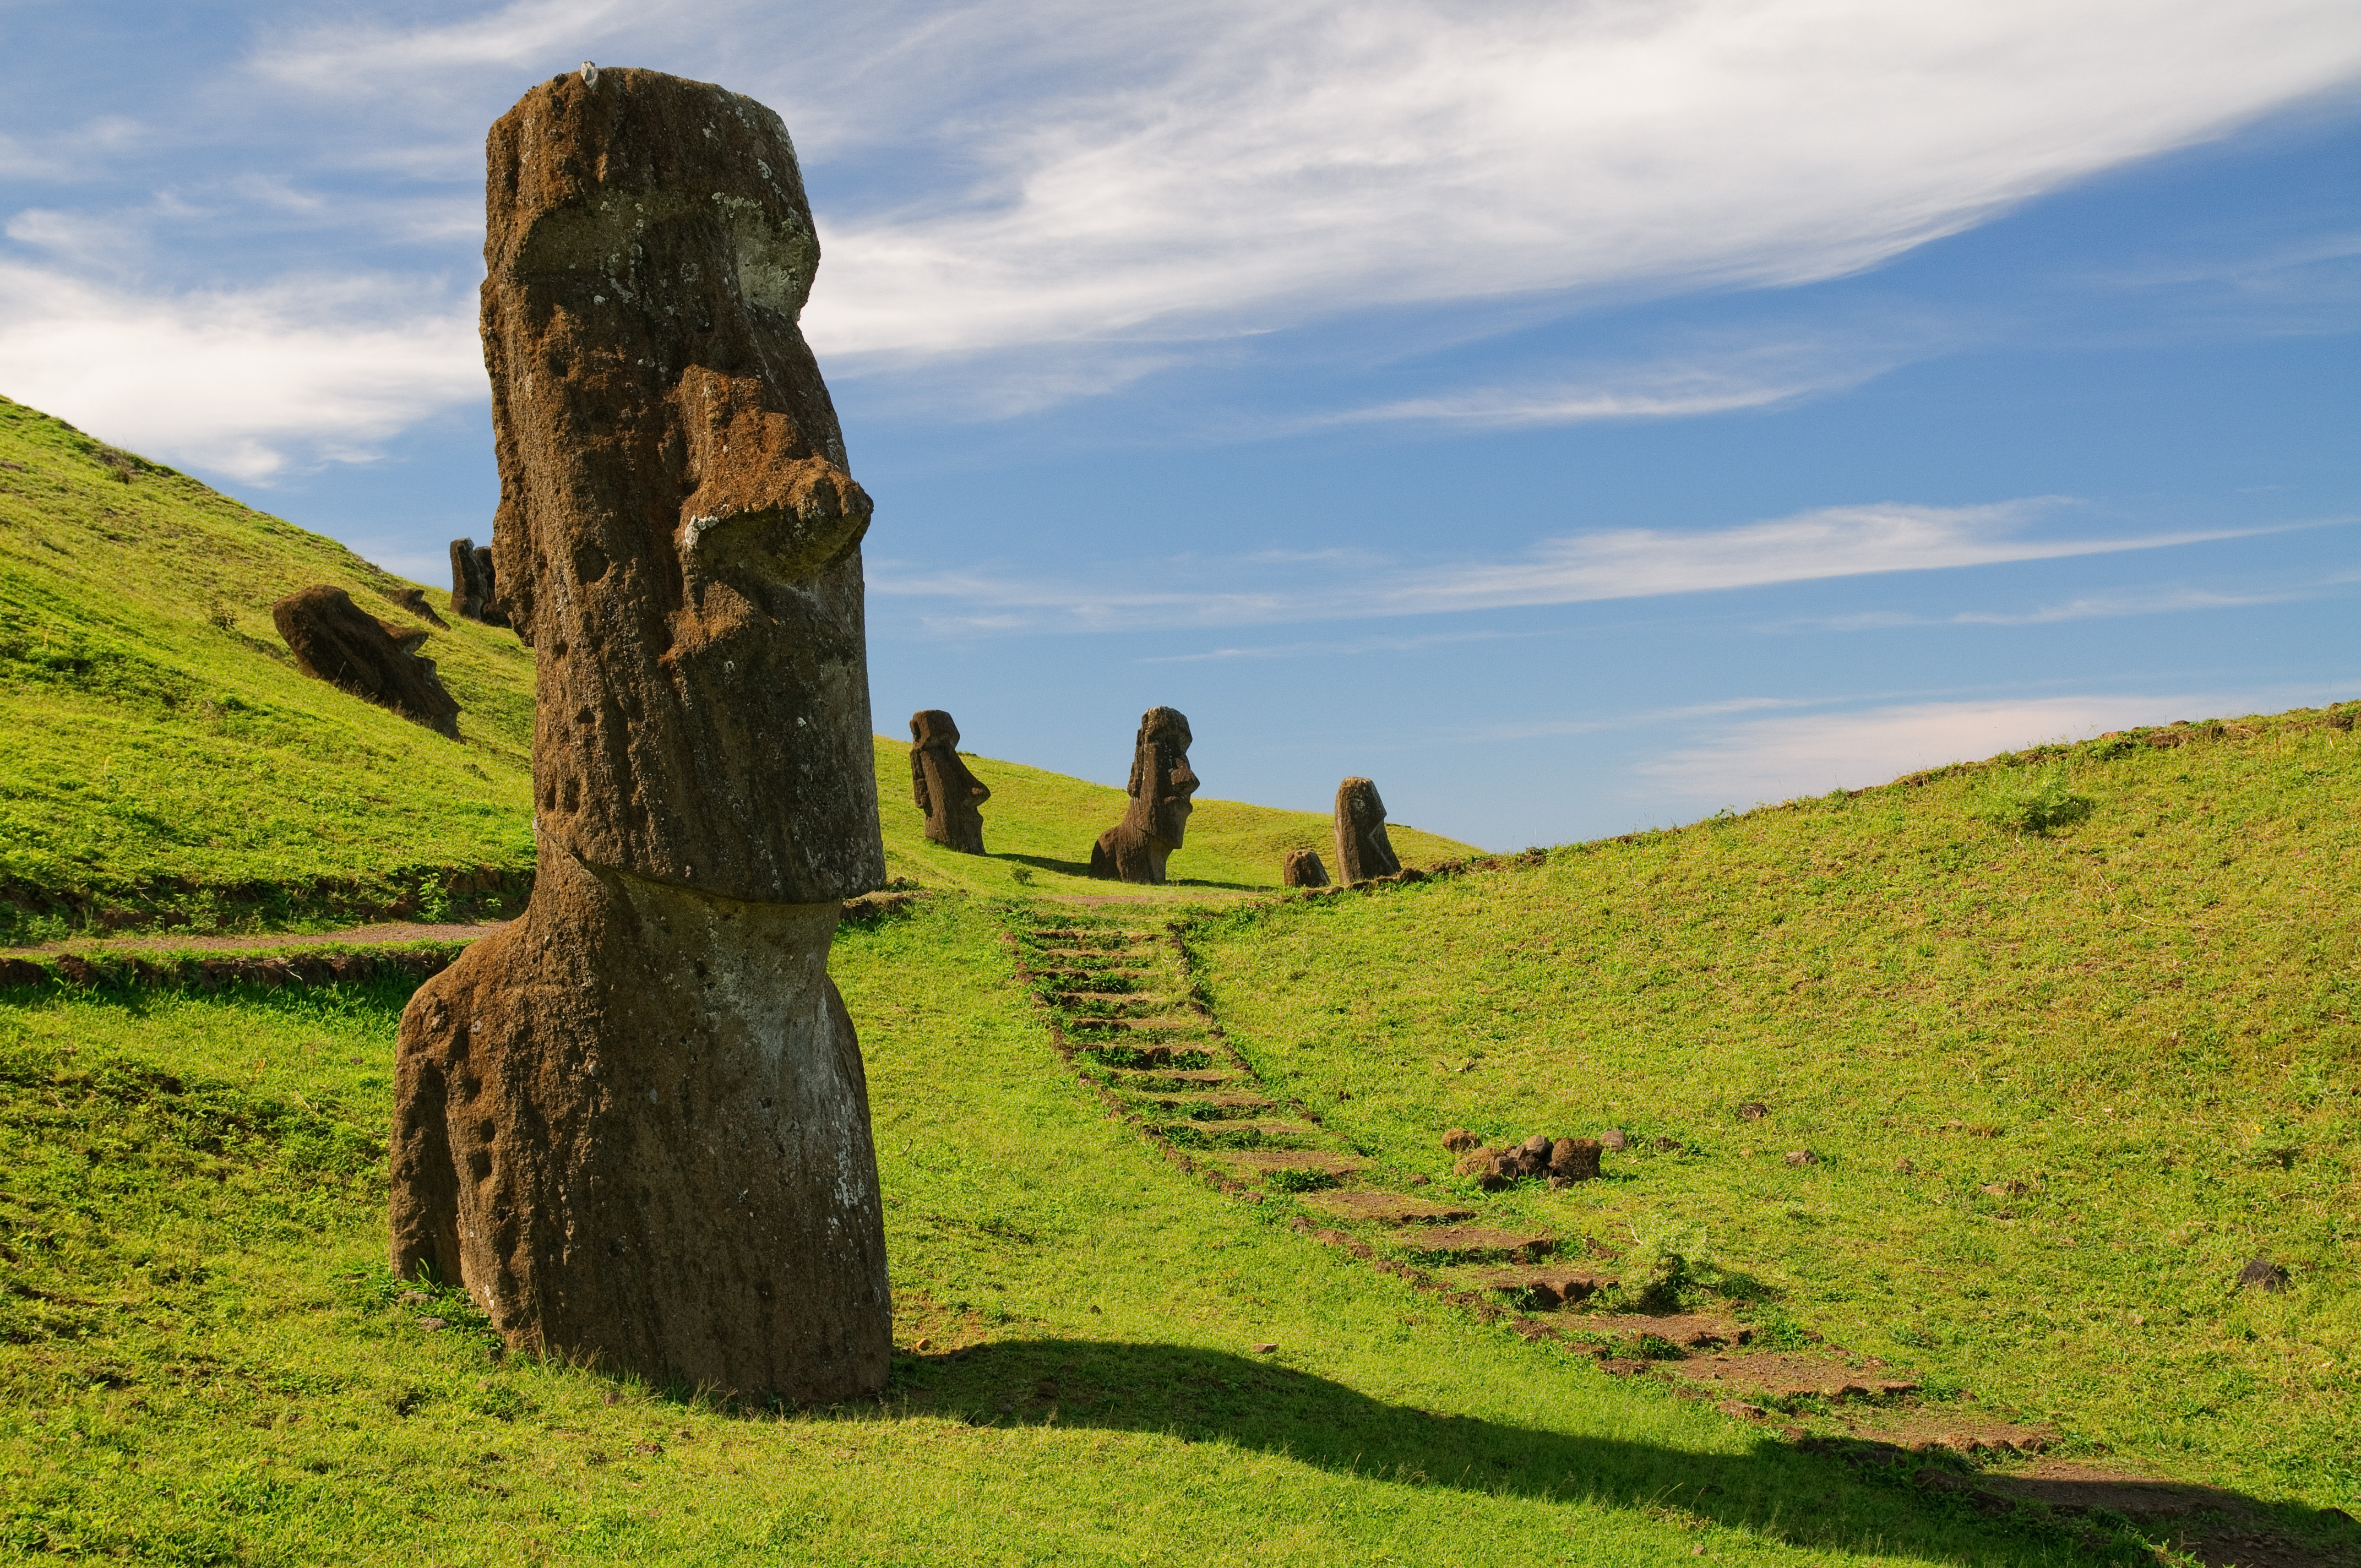
landscape, tree, nature, grass, rock, mountain, plant, sky, field, meadow, hill, flower, valley, cliff, green, pasture, nikon, terrain, chile, grassland, ruins, plateau, ecosystem, d300, easterisland, rapanui, isoladipasqua, rural area, geographical feature, mountainous landforms